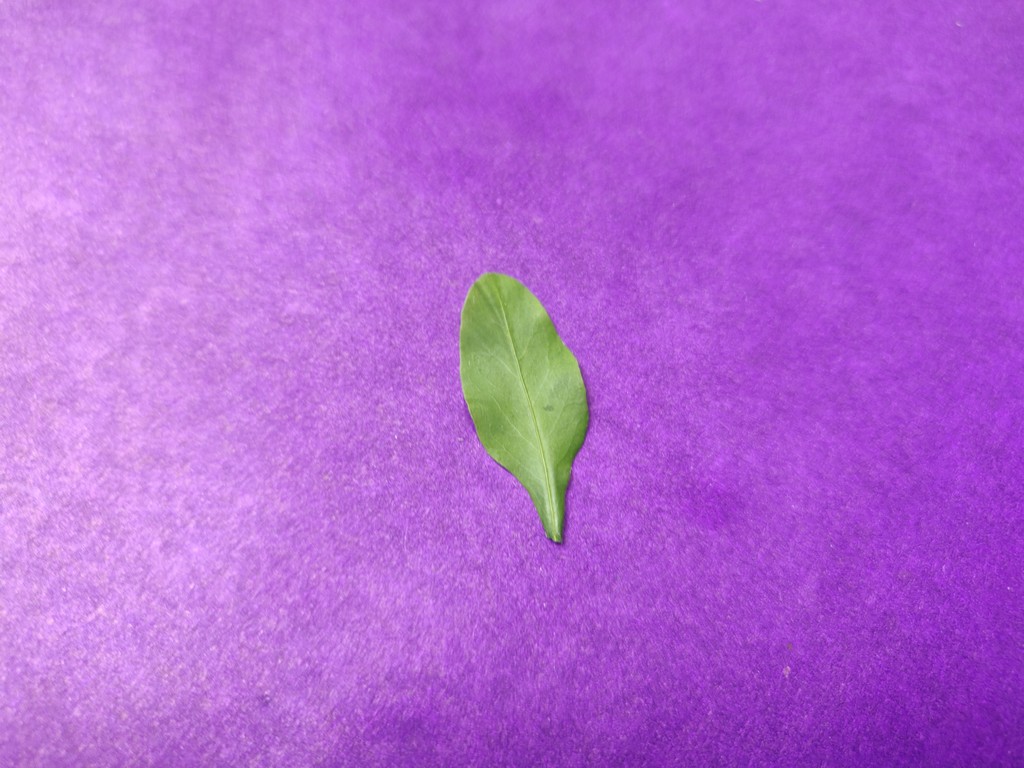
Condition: Healthy
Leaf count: single
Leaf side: front